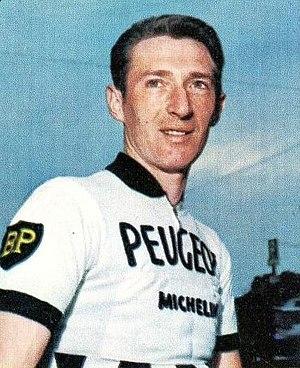
Roger Pingeon, né le 28 août 1940 à Hauteville-Lompnes dans la région du Bugey et mort le 19 mars 2017 à Beaupont, est un coureur cycliste français.